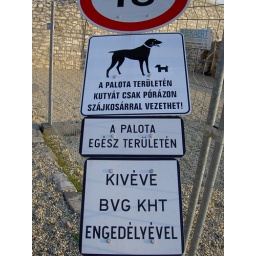
Hungarian sign which appears to have fallen over (or the fence is at a very strange angle.)